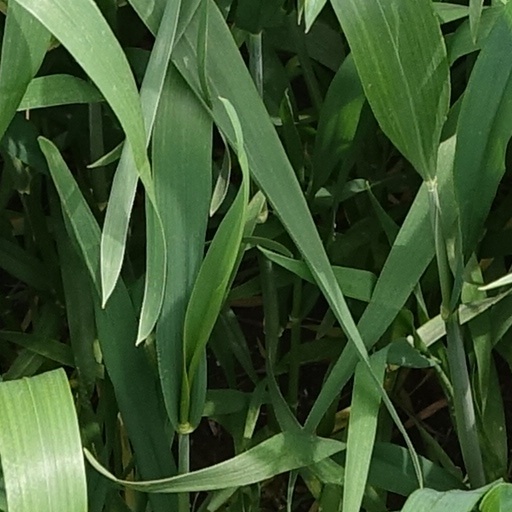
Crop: wheat